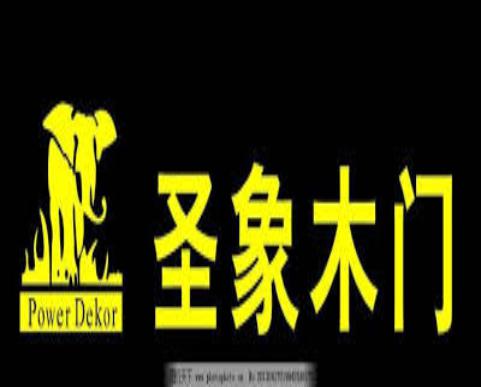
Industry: Necessities